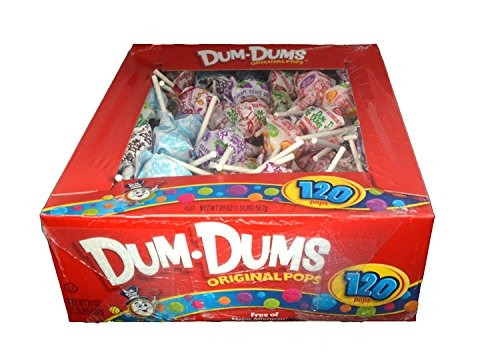
Item Name: Dum Dums Lollipops - 120 / Box
Product Description: 1
Value: 20.0
Unit: Ounce

Price: 22